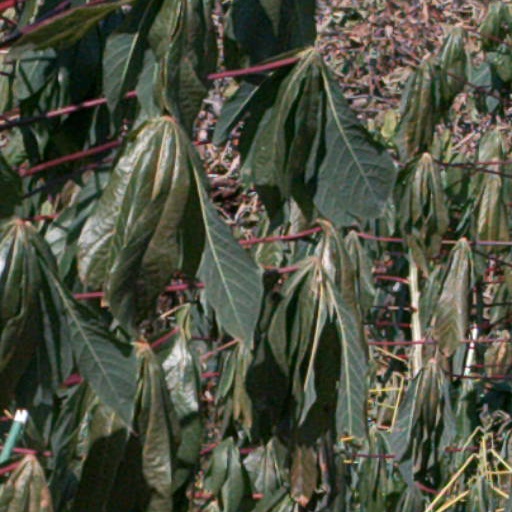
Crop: cassava